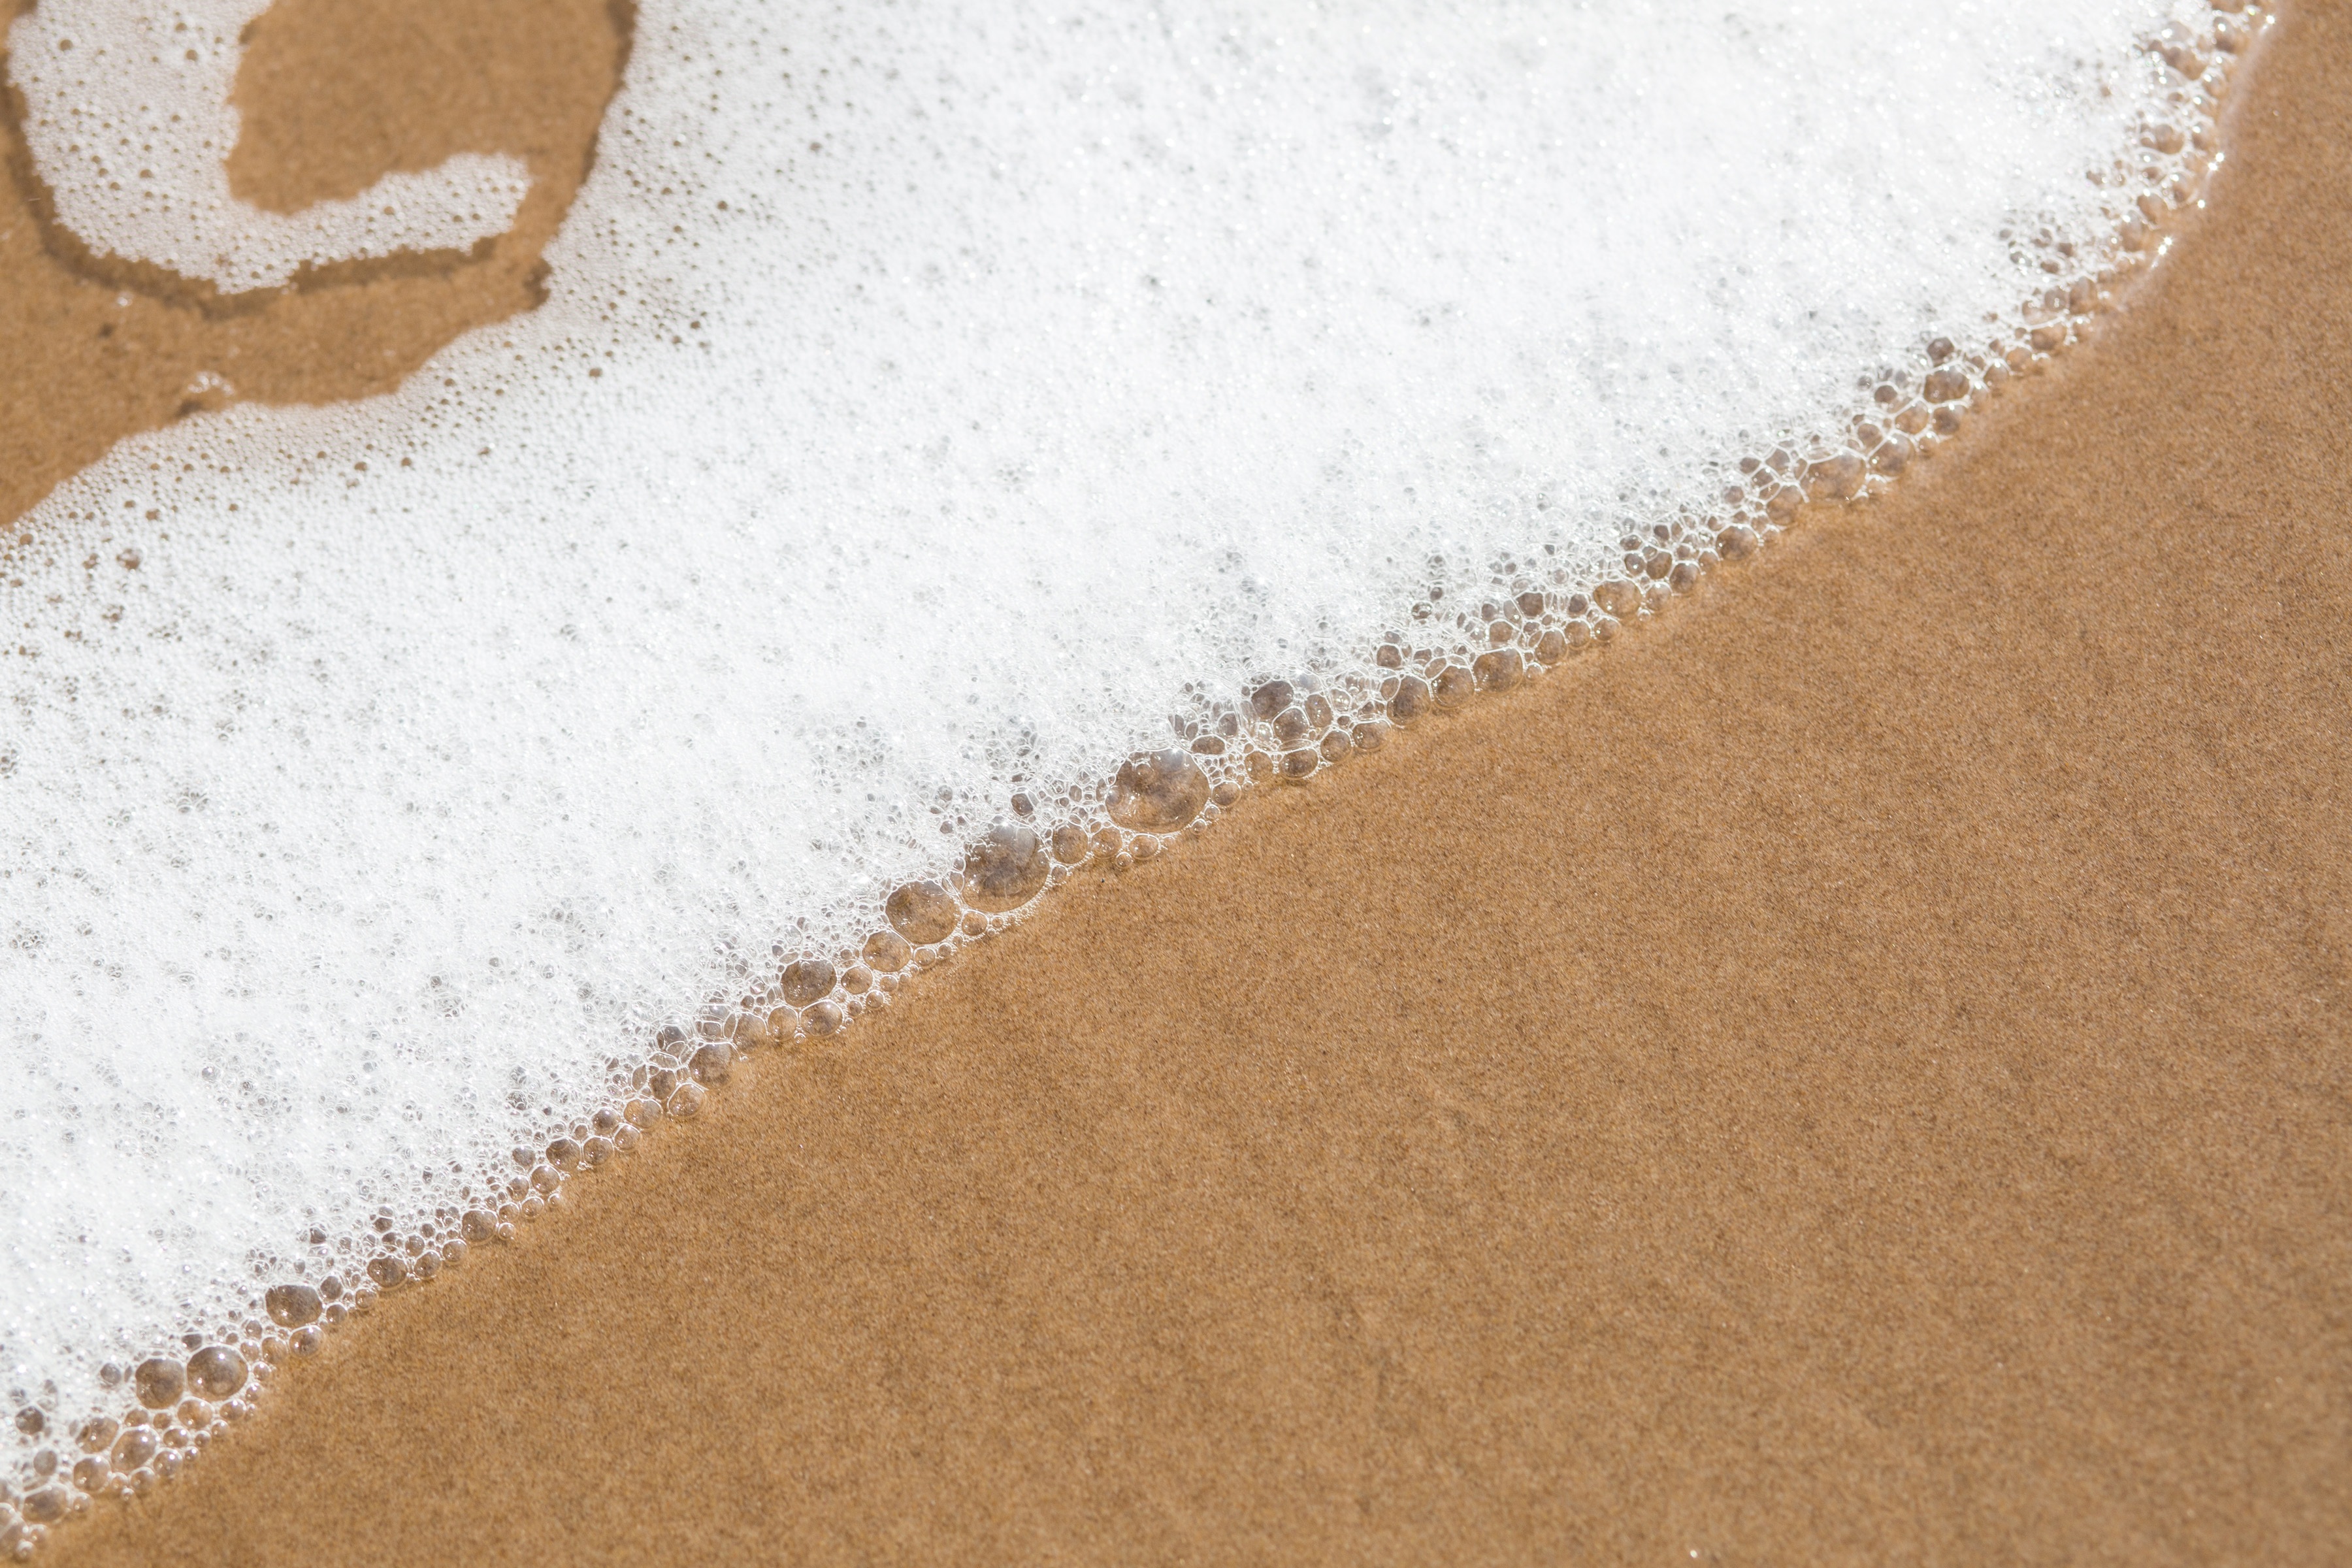
sand, floor, flooring, road surface, asphalt, soil, wood, carpet, laminate flooring, material, plaster, grass family